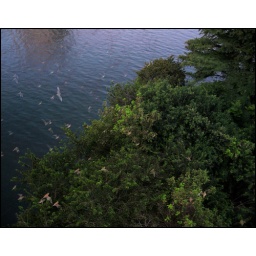
flying out from under the congress bridge